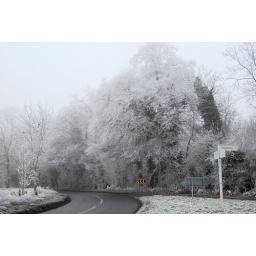
The road sign included just to prove the shots weren't taken in black and white!